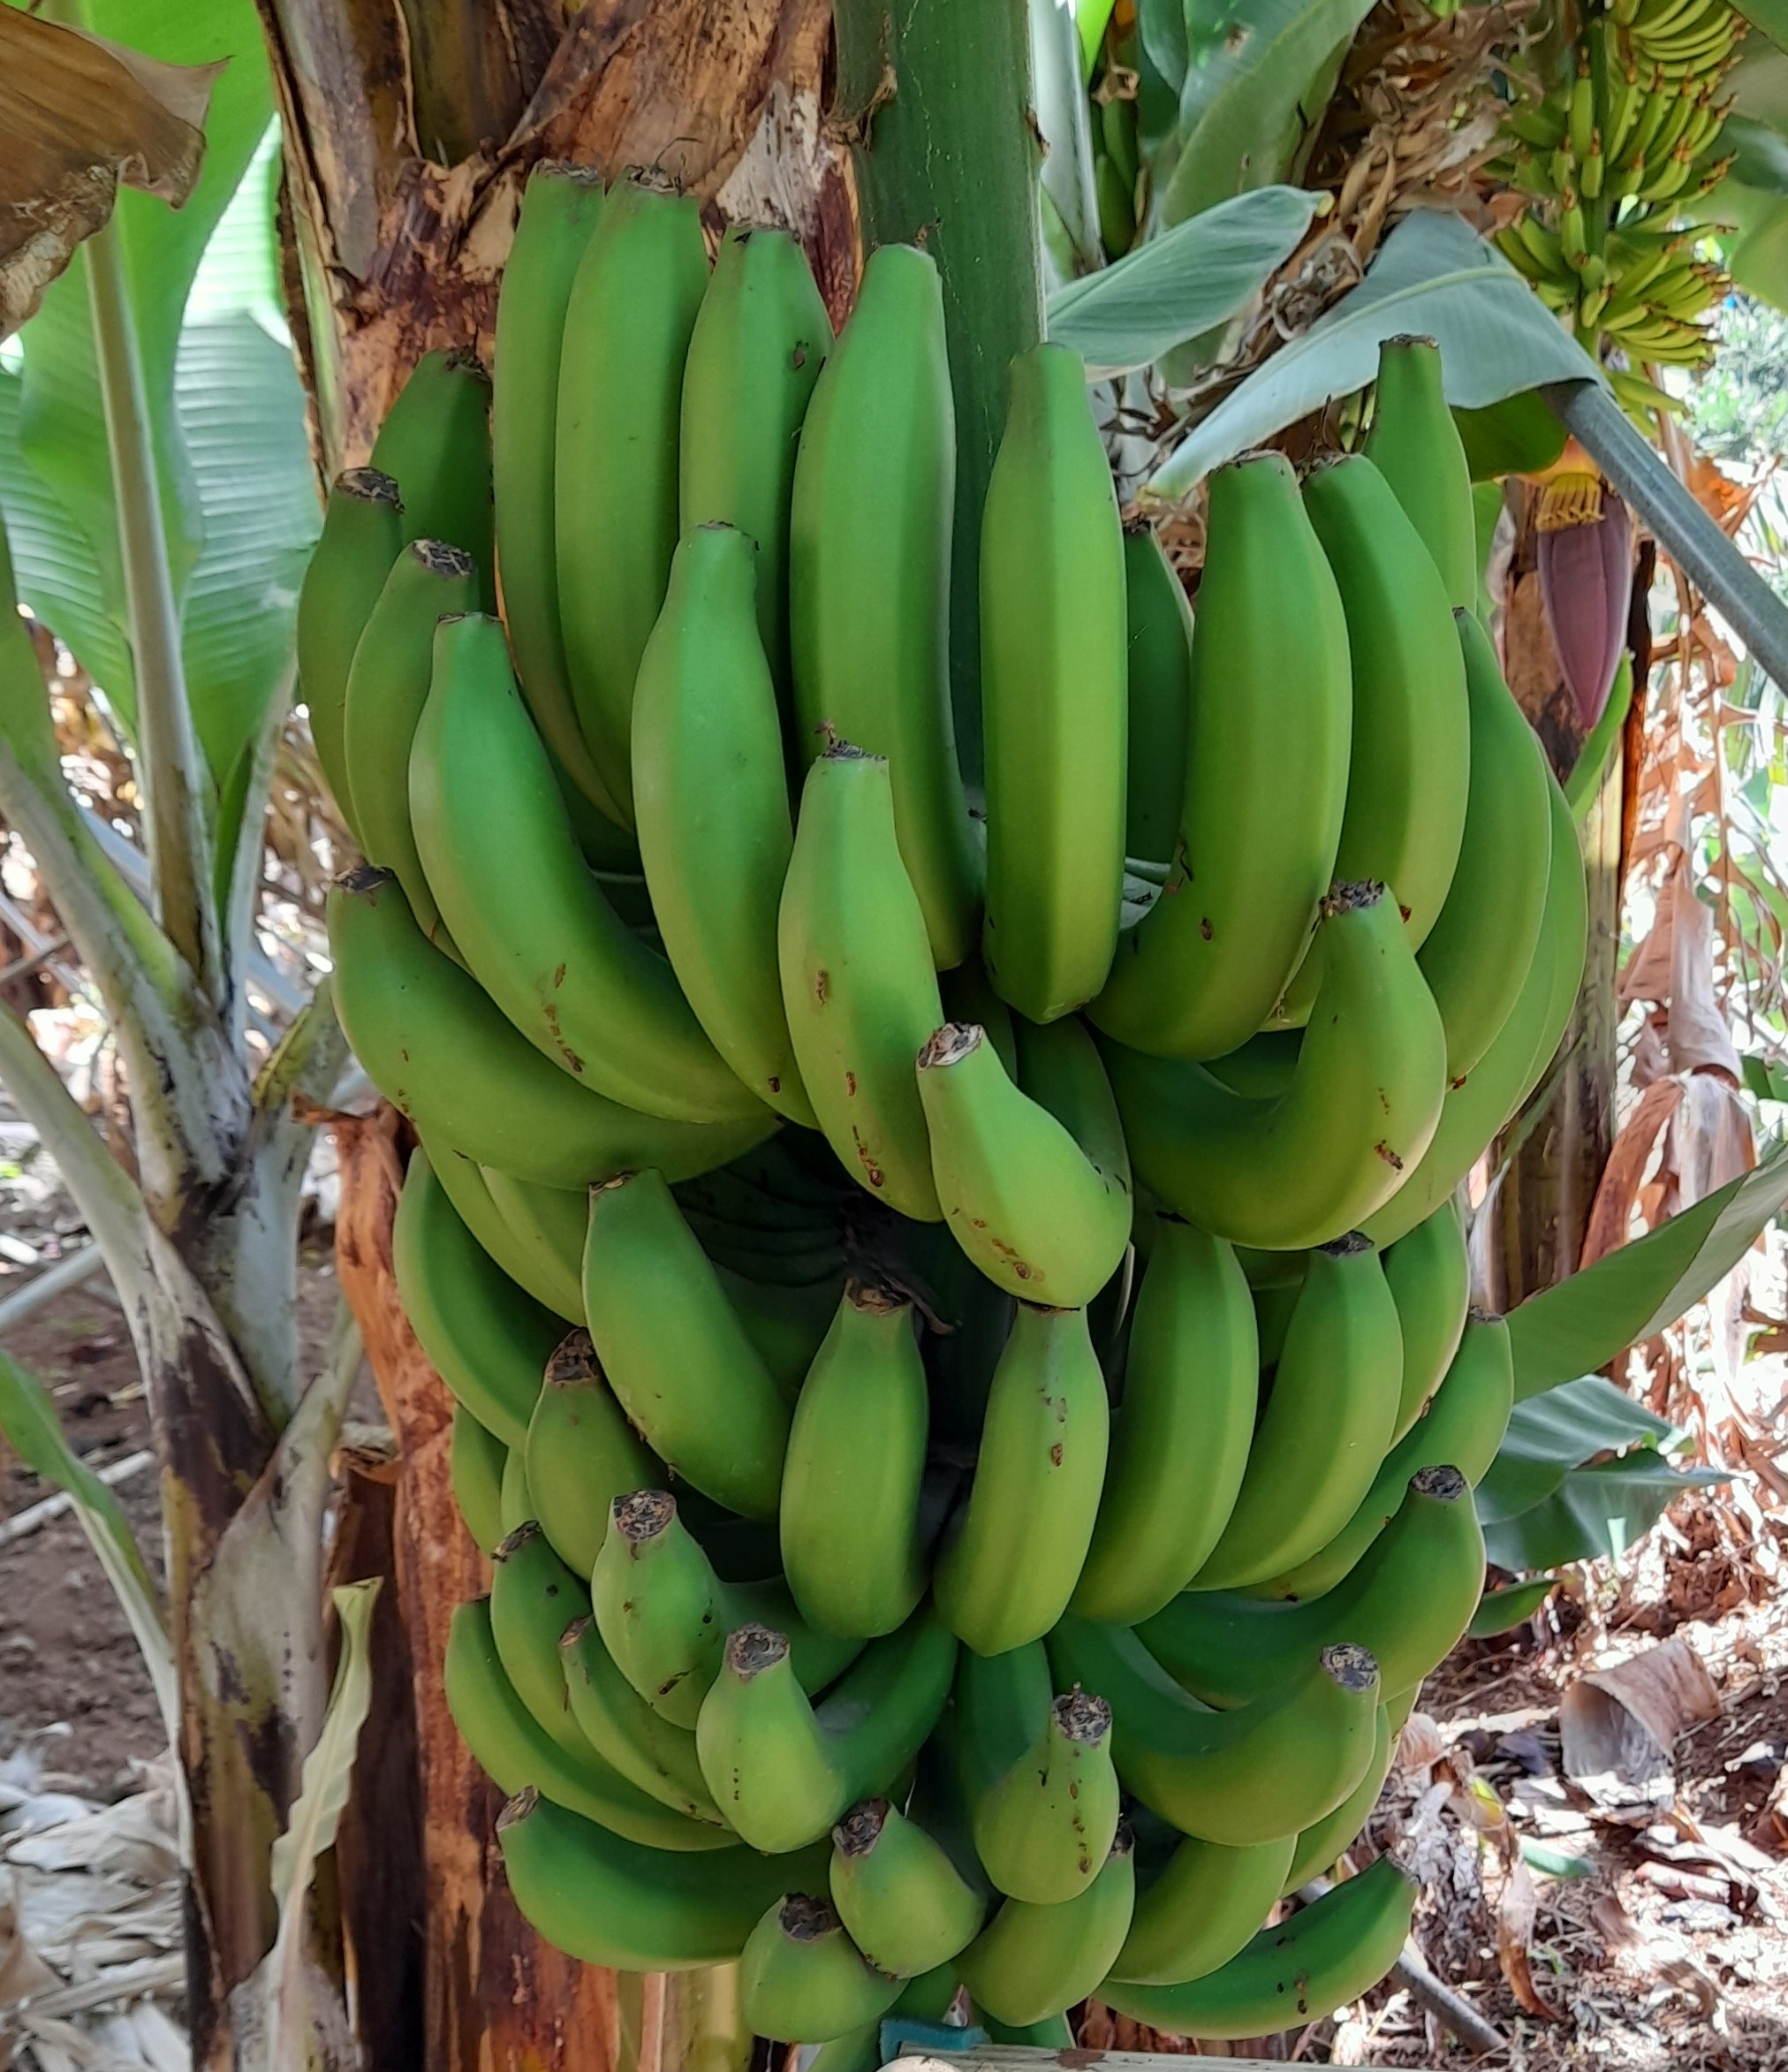
Label: Keep